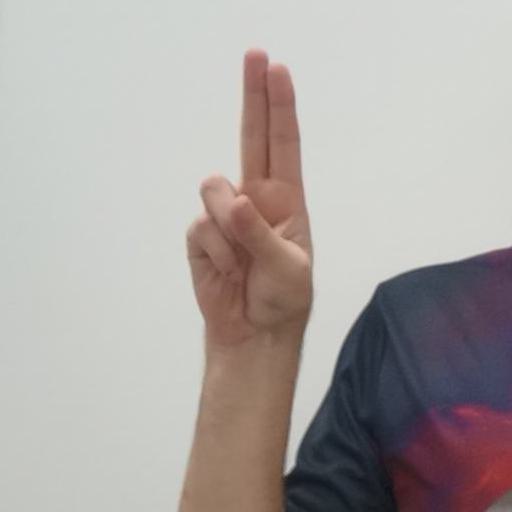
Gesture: two_up